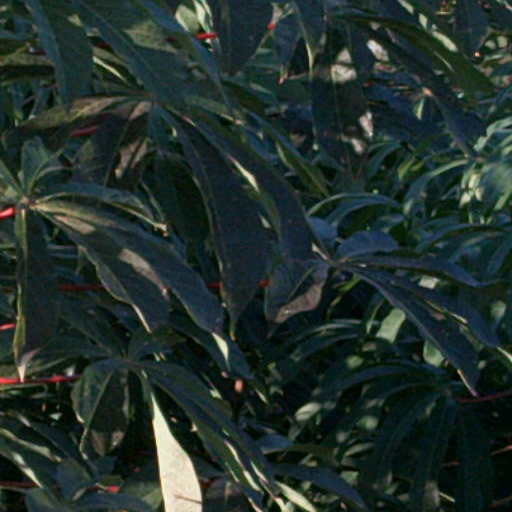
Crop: cassava